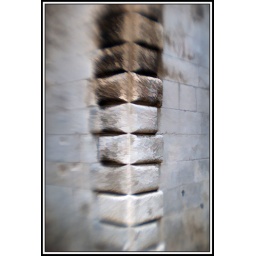
Corner of a building in side street at Dubrovnik